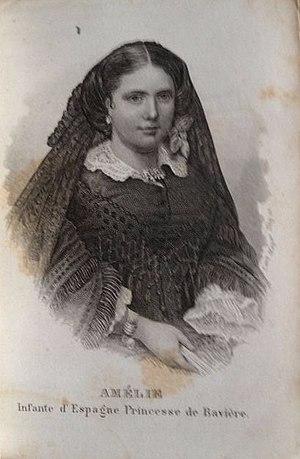
L’infante Amélie d’Espagne, devenue la princesse Adalbert de Bavière, est la fille cadette de l’infant François-de-Paule d’Espagne, dernier fils du roi Charles IV d’Espagne, et de son épouse la princesse Louise-Charlotte des Deux-Siciles.